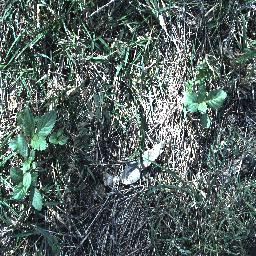
Label: snake_weed